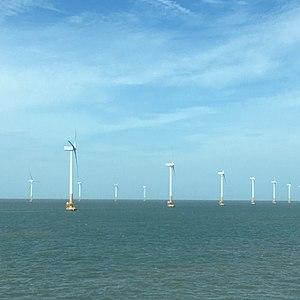
L'énergie éolienne en Chine prend une place de plus en plus significative dans le bouquet énergétique chinois : l'éolien fournissait 4,4 % de la production électrique chinoise en 2017, 5,2 % en 2018 et 5,4 % en 2019, avec des taux de croissance très élevés : +19 % en 2015, +28 % en 2016, +24 % en 2017, +24 % en 2018, +11 % en 2019.